A Lover For Two

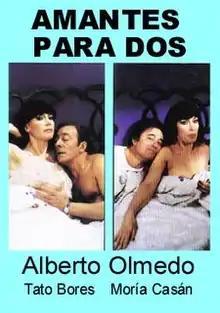

Amante para dos (English language:A Lover For Two) is a 1981 Argentine comedy film directed and written by Hugo Sofovich. The film starred Alberto Olmedo, Tato Bores and Moria Casán.